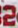
Number: 2